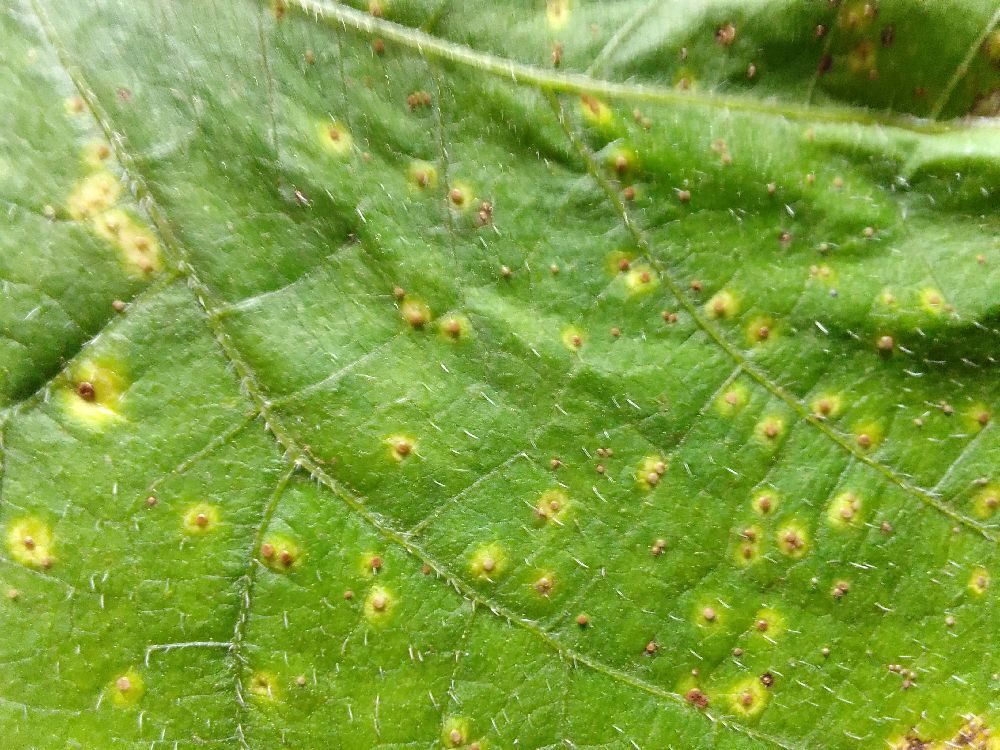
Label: rust